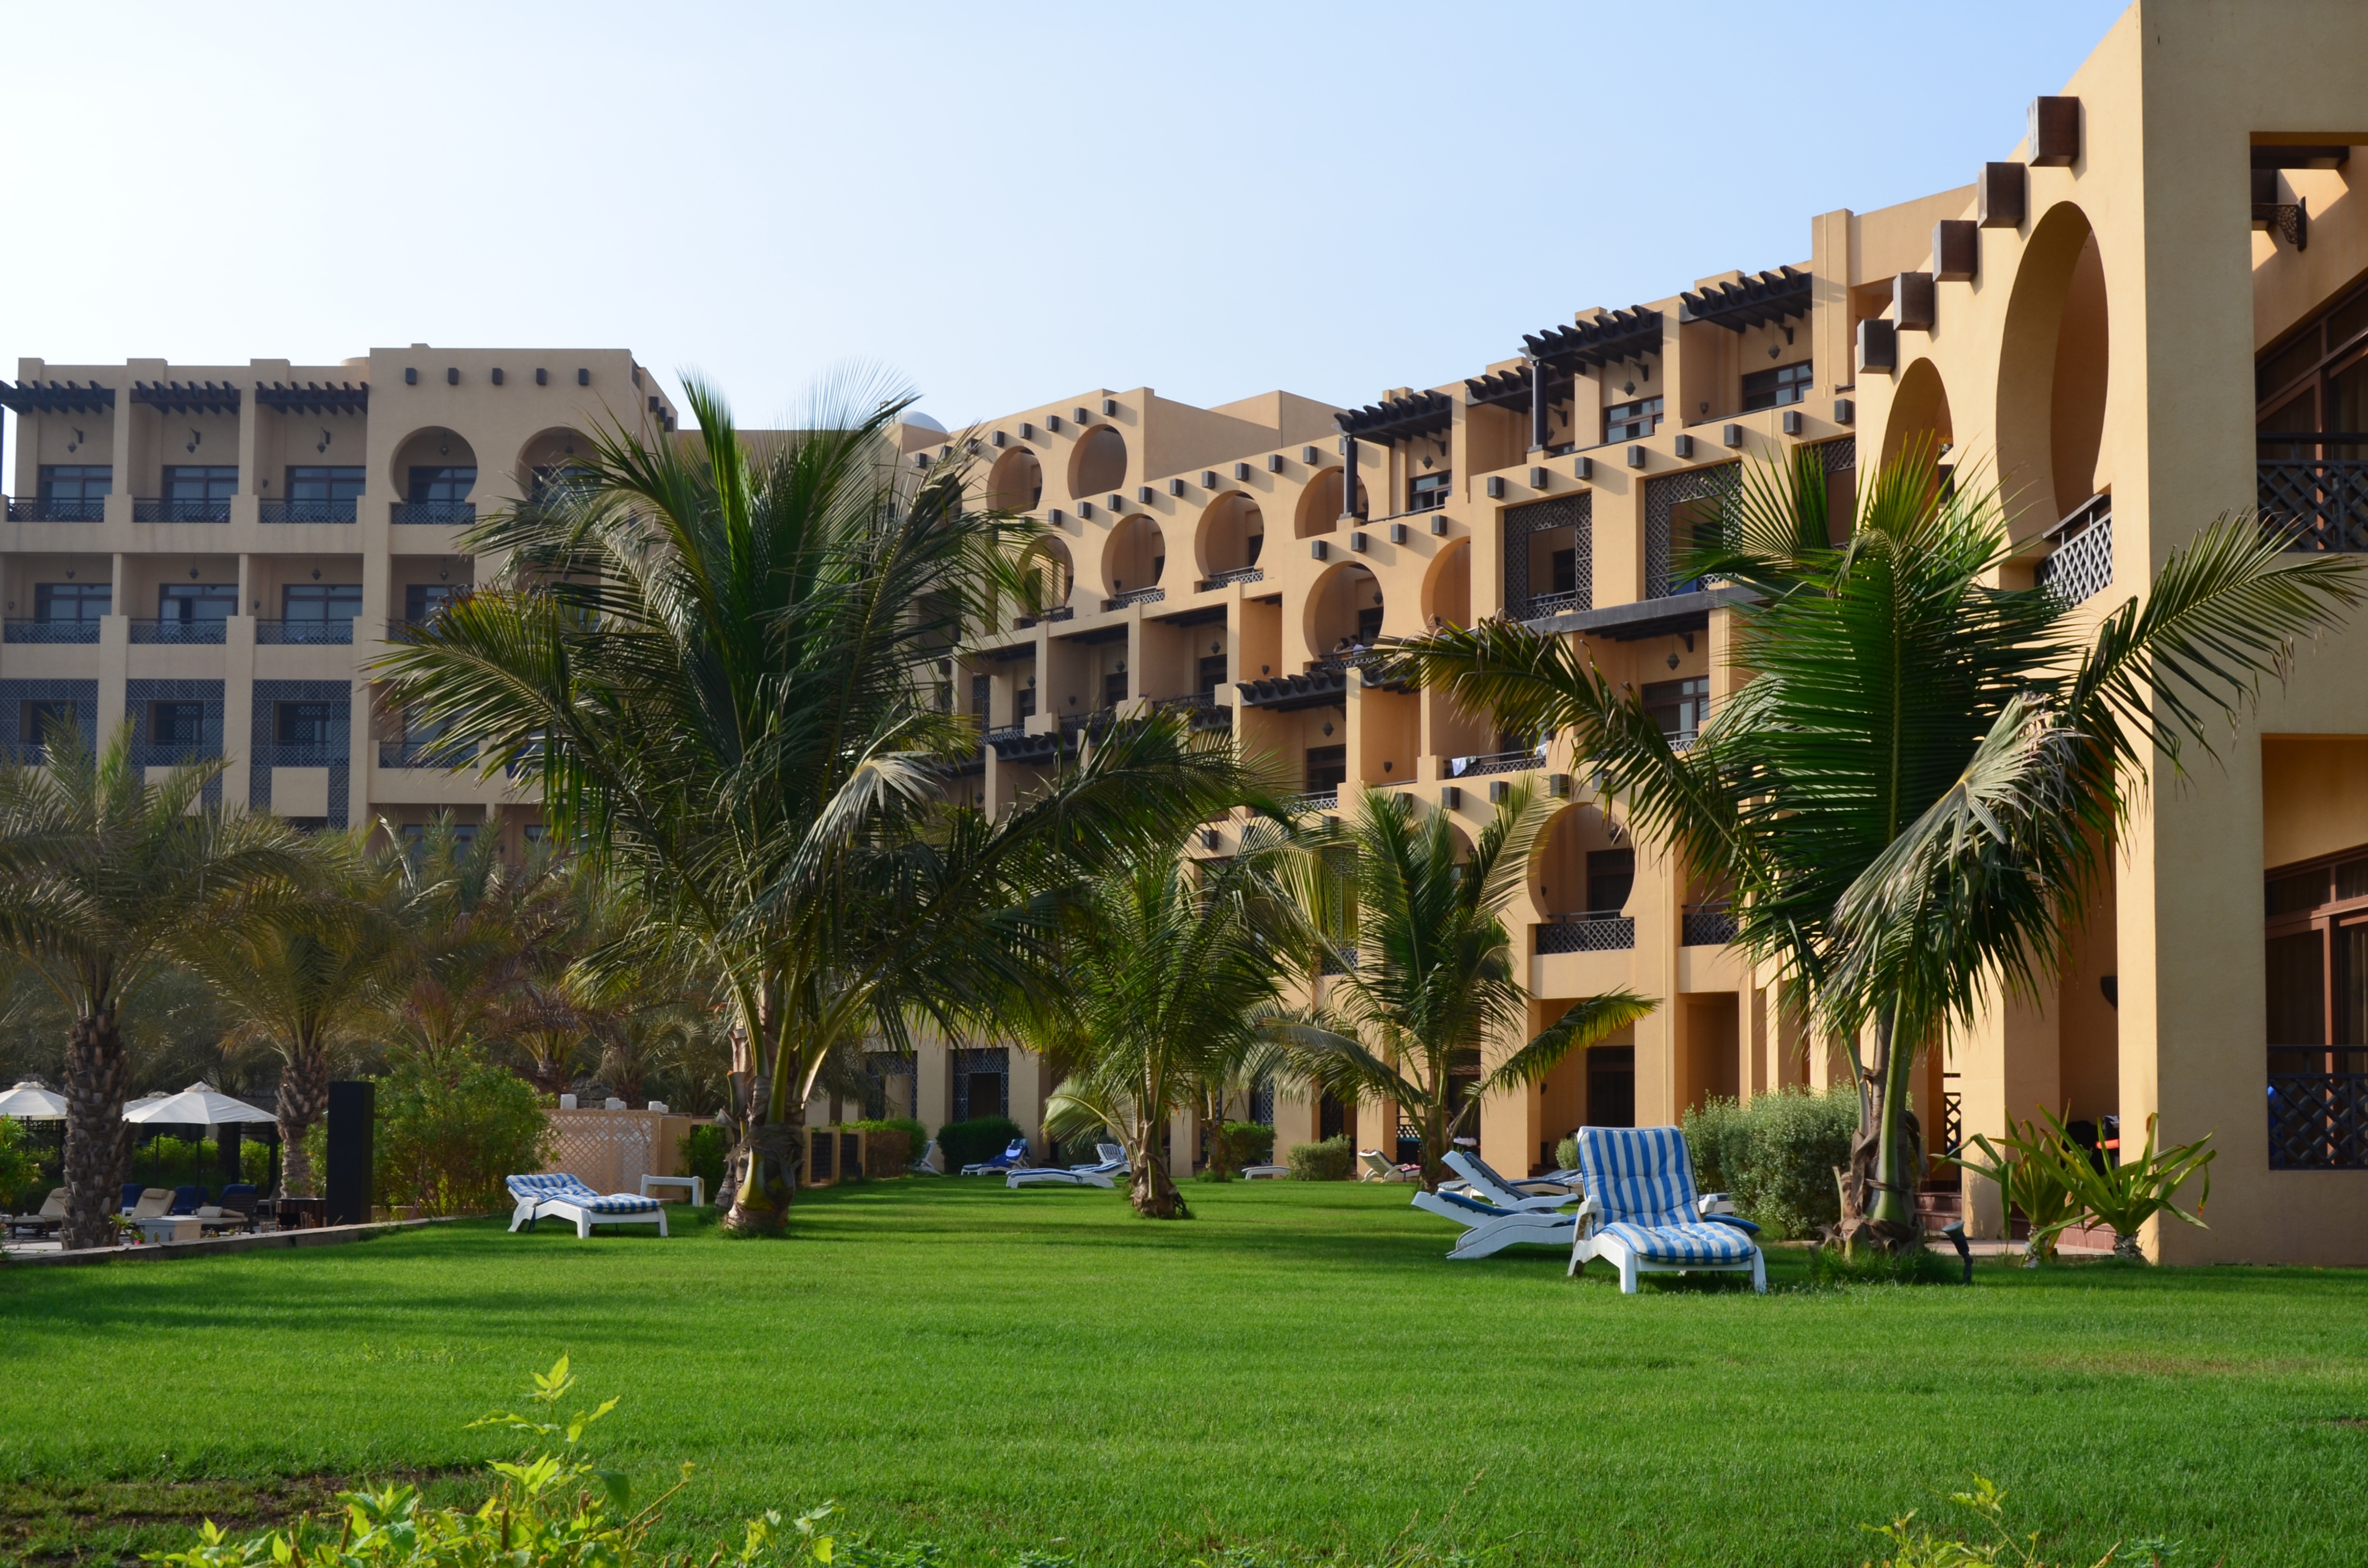
sun, lawn, mansion, house, palace, home, pool, holiday, property, apartment, hotel, resort, estate, condominium, neighbourhood, u a e, residential area, hilton ras al khaimah, human settlement